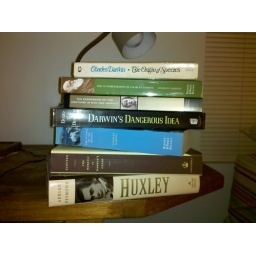
Some of the Darwin and other associated persons around the house